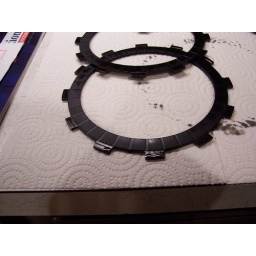
&amp;quot;Charred&amp;quot; the black marks on the paper towel is the stuff that ended up in the oil!